South Park, Houston

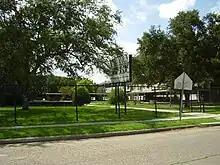
Jones High School

South Park is a broad post-World War II development in the south-central area of Houston, Texas, a few miles south of MacGregor Park and directly south of the 610 Loop. According to the 2000 Census, the community has a population of 22,282. 81% of the South Park population is African American, compared to 25% for the city as a whole. Houston's Martin Luther King Boulevard (formerly South Park Boulevard) runs through the area. Reflecting its postwar origins, many streets in South Park are named after World War II battle sites and persons. In the 1980s and 1990s crime became a key issue for South Park. Katharine Shilcutt of the "Houston Press" said "South Park is an overgrown garden these days, its soil only able to be tilled by the most determined or the most desperate. It shows no sign that it will grow again any time in the near future."